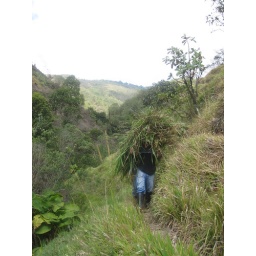
Alvino under a mountain of grass he cut from up in the hills, cuy food